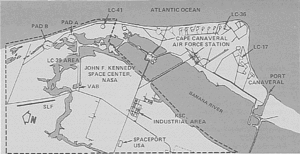
John F. Kennedy Space Center / Kontrolcenter og landingsbane
Kort over området ved Cape Canaveral
John F. Kennedy Space Center er NASAs affyringskompleks ved Cape Canaveral på Merrit Island i Florida. Centeret dækker et område på 567 km² og ligger lige ved siden af Cape Canaveral Air Force Station, som er luftvåbnets tilsvarende facilitet.